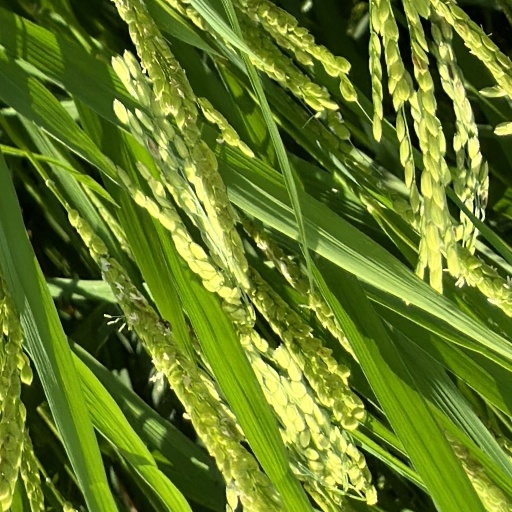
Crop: rice